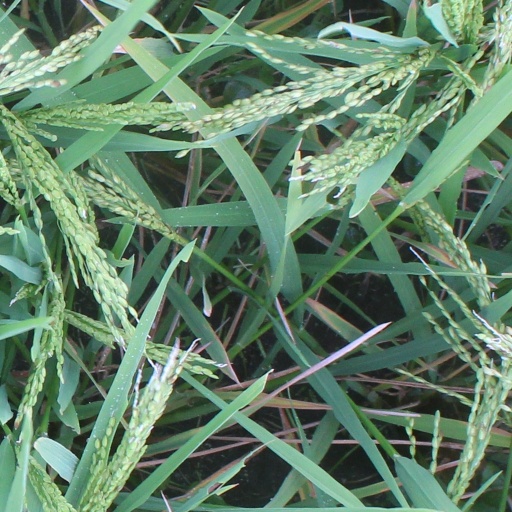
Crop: rice